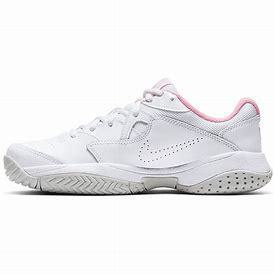
Brand: Nike
Model: Court Lite 2